Bad Hersfeld

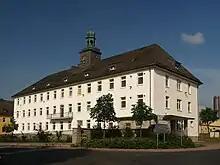
Main building of the former barracks in Bad Hersfeld (Hohe Luft). Between 1948 and 1993 it was the McPheeters Barracks of the United States Army.

During the American Revolution King George III of Great Britain hired the Musketeer Regiment Prinz Carl along with other regiments from Frederick II, Landgrave of Hesse. The Musketeer Regiment Prinz Carl was stationed both before and after their return from America at Hersfeld.